The Deserted Station

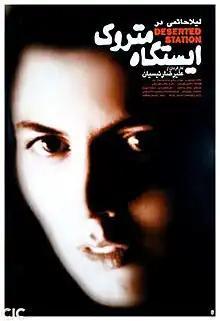

The Deserted Station is a 2002 film by the Iranian director Alireza Raisian. It was scripted by Kambuzia Partovi, based on a story by Abbas Kiarostami. Mohammad Aladpoush served as director of photography. The film starred Leila Hatami, Nezam Manouchehri and Mehran Rajabi in the principal roles. Hatami won the Best Actress prize at the Montréal World Film Festival for her performance (co-winner with Maria Bonnevie).